Rheineck

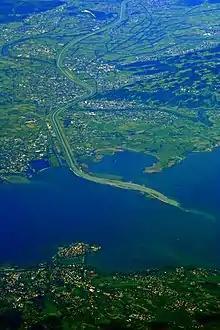
Mouth of the Rhine in Lake Constance

Rheineck has an area, , of . Of this area, 34.8% is used for agricultural purposes, while 7.7% is forested. Of the rest of the land, 51.1% is settled (buildings or roads) and the remainder (6.3%) is non-productive (rivers or lakes).